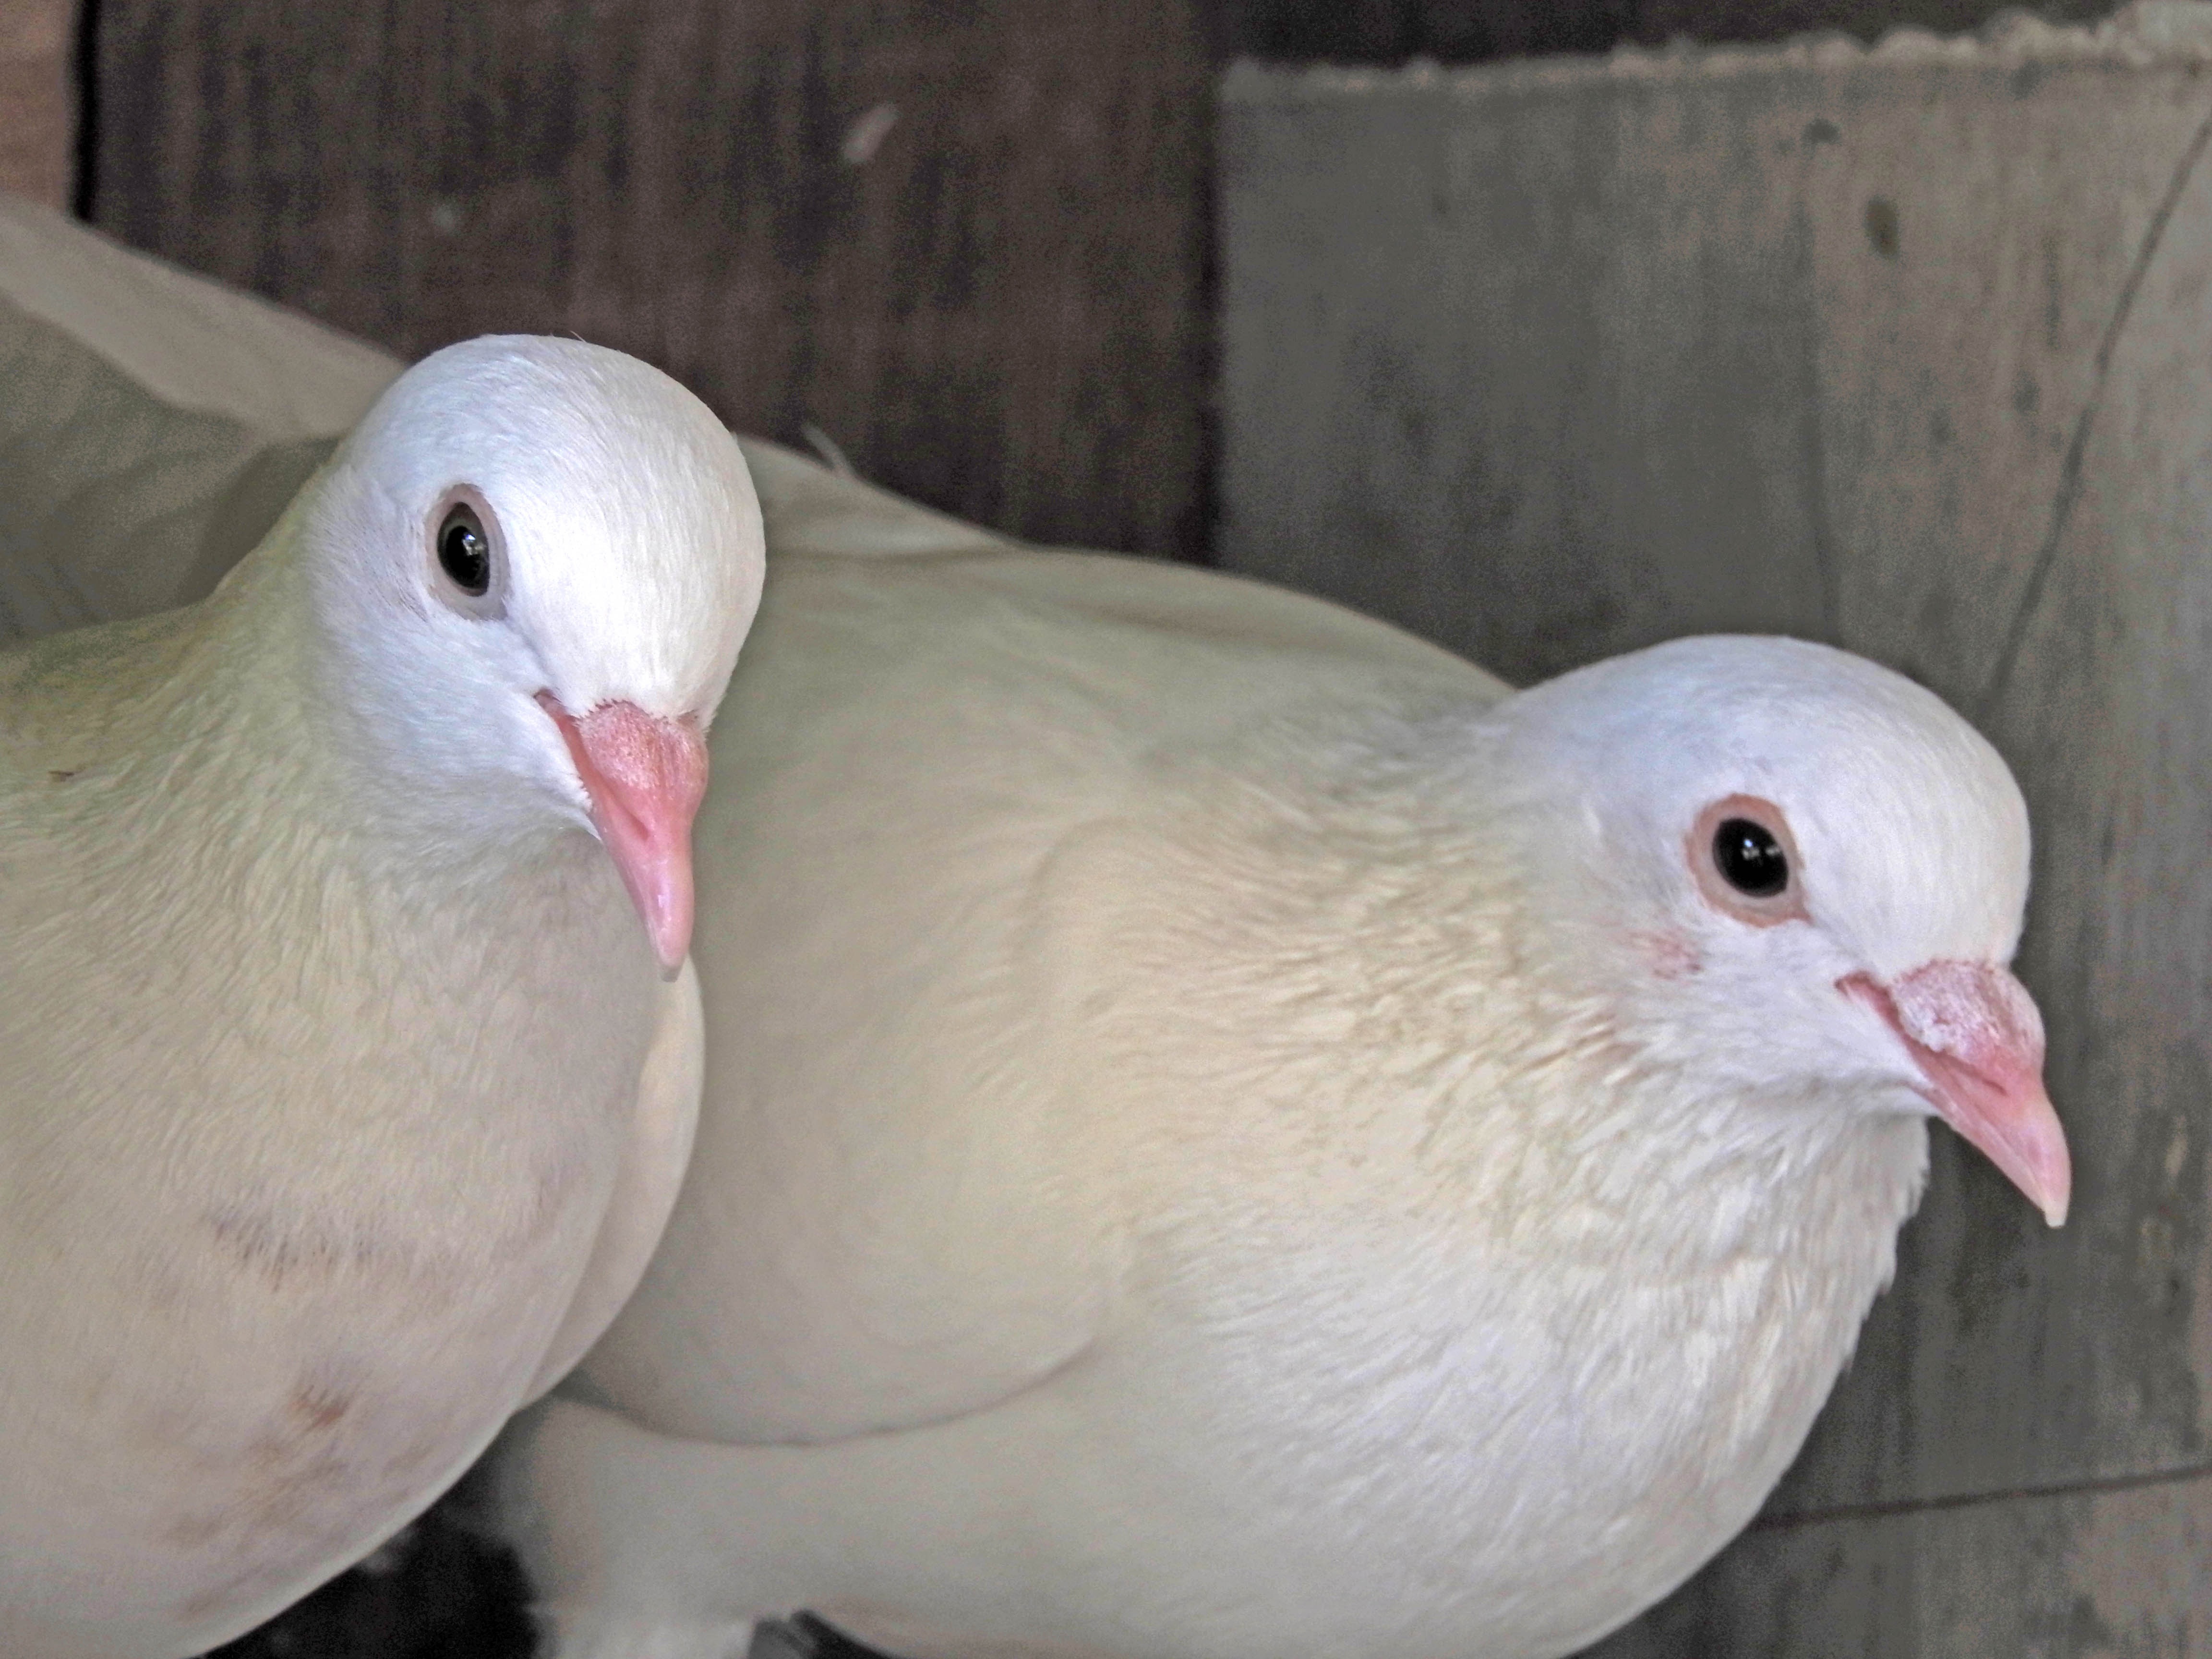
nature, bird, wing, white, wildlife, beak, park, fauna, pigeon, feathers, vertebrate, pair, finch, pigeons and doves, stock dove